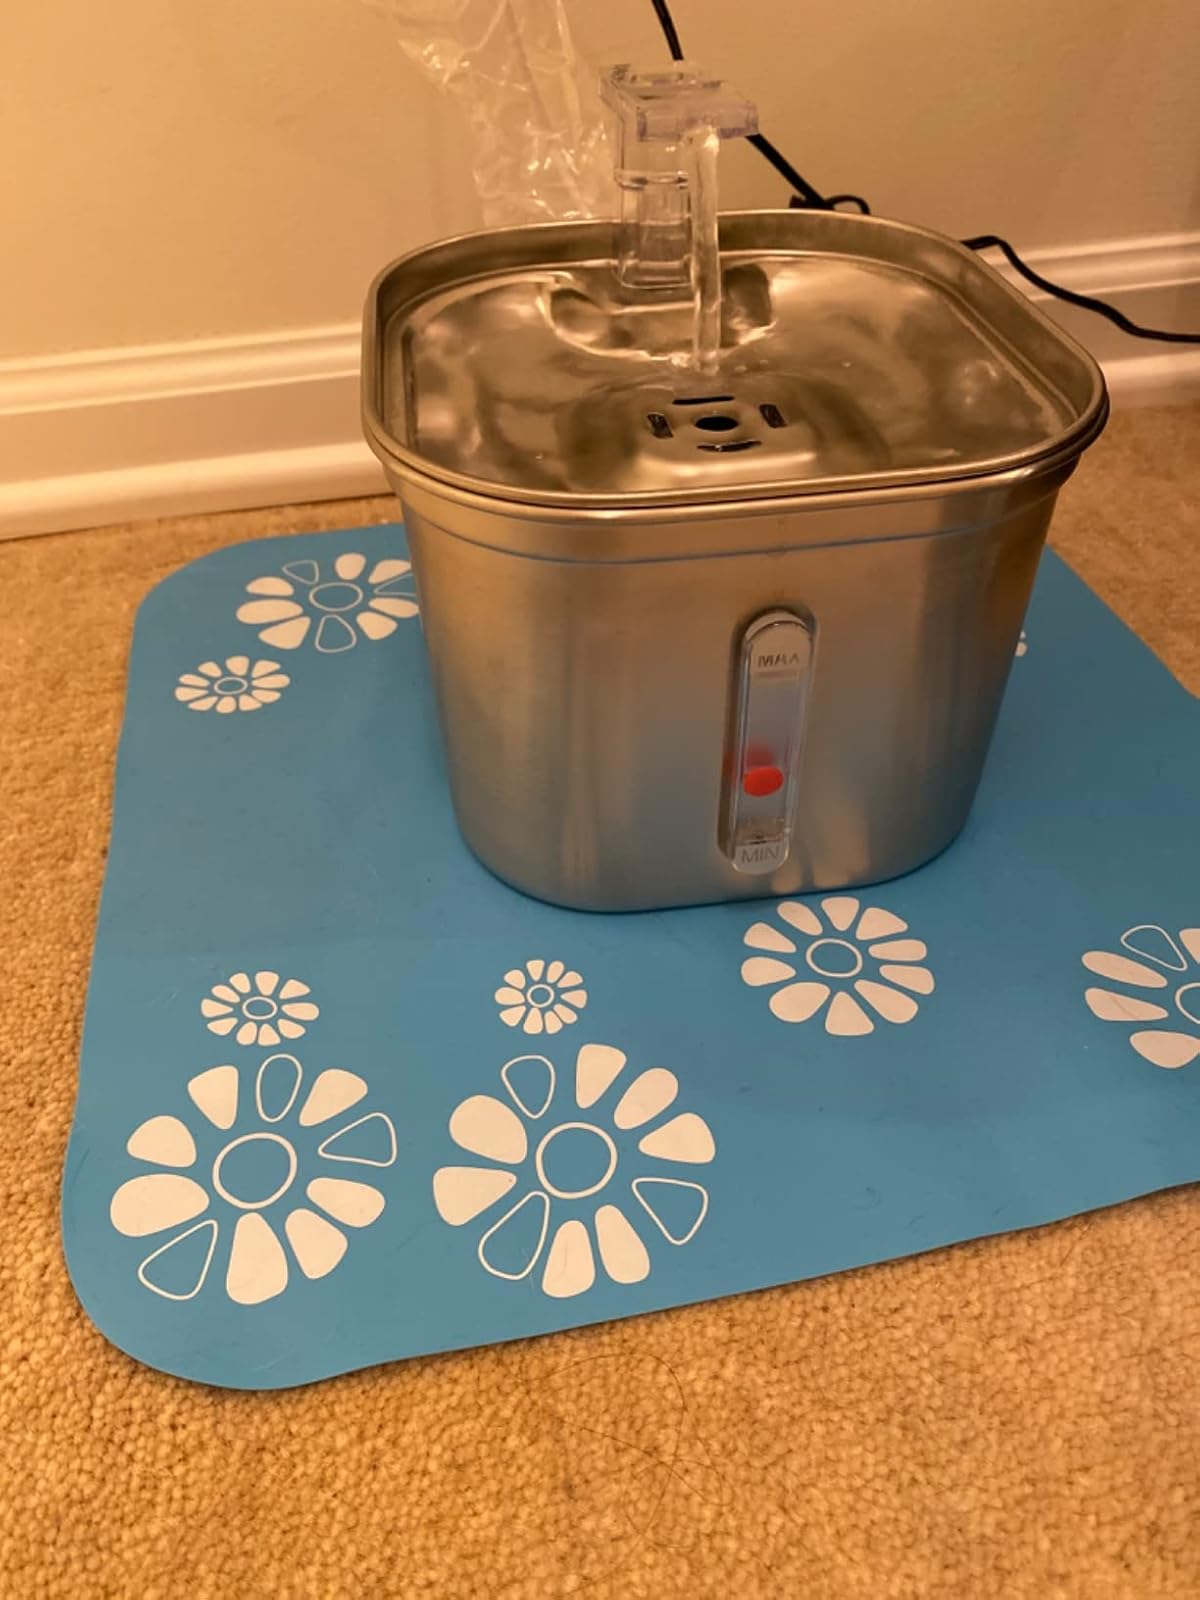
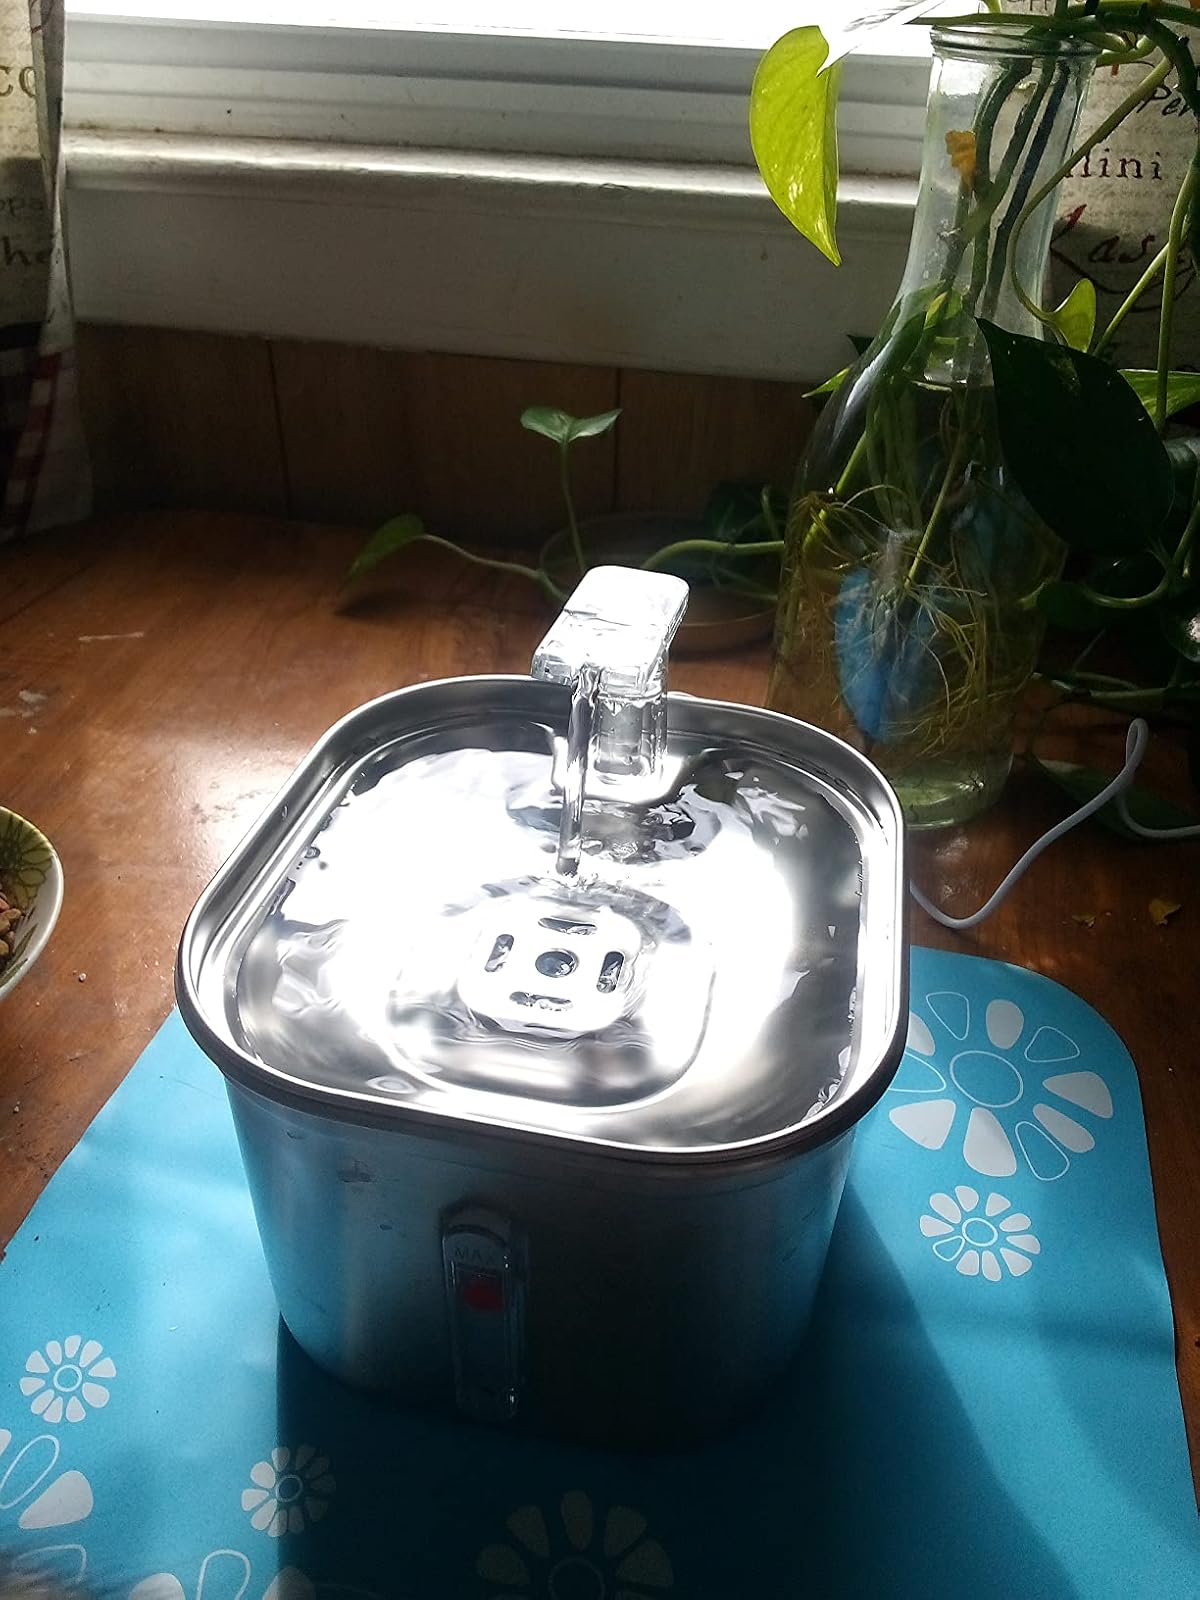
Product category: items_bowl
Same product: yes